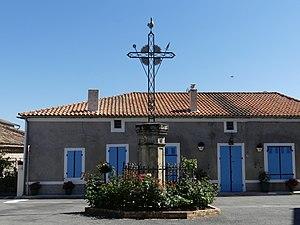
Croix située sur la place devant l'église, Castelnaud-de-Gratecambe, Lot-et-Garonne, France.
Castelnaud-de-Gratecambe est une commune du Grand Sud-Ouest français, située dans le département de Lot-et-Garonne, en région Nouvelle-Aquitaine. En 2016, elle compte 499 habitants.